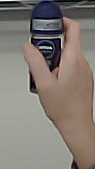
Product: nivea_rollon